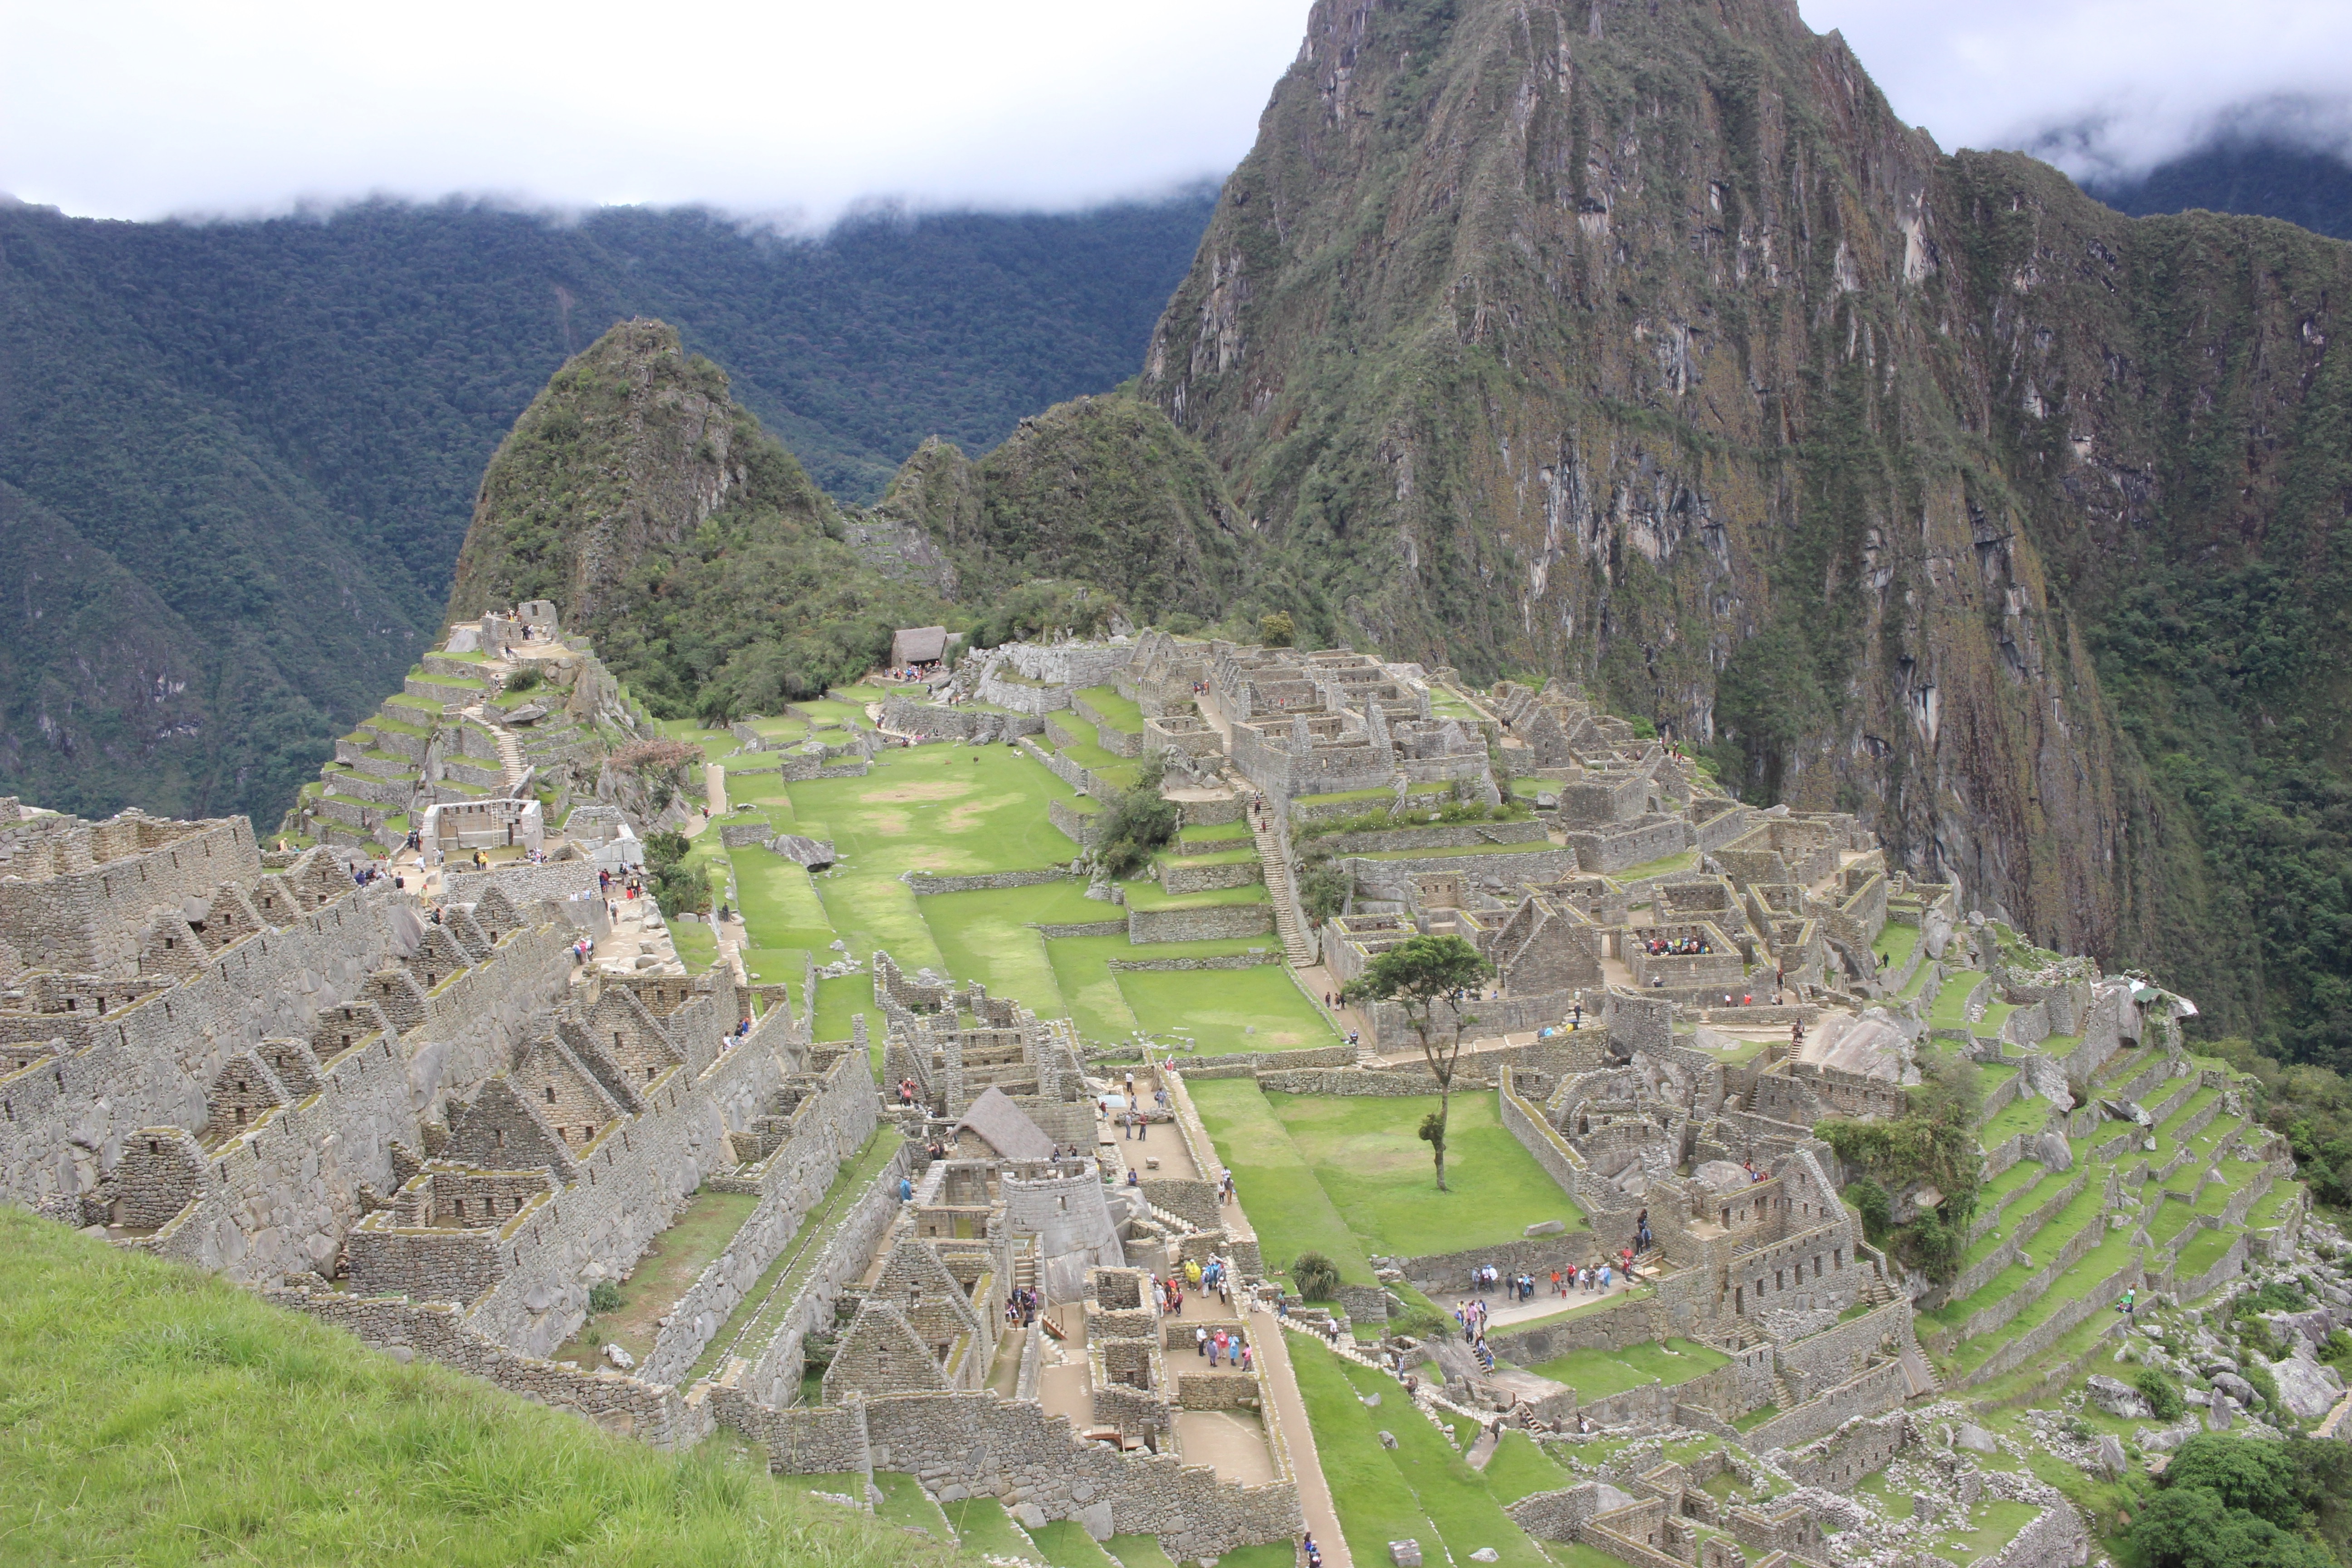
mountain, valley, mountain range, village, landmark, fortification, tourism, terrain, terrace, ruins, monastery, plateau, archaeological site, aerial photography, unesco world heritage site, mountain pass, historic site, ancient history, geological phenomenon, wonders of the world